Royal Cemetery at Wat Ratchabophit

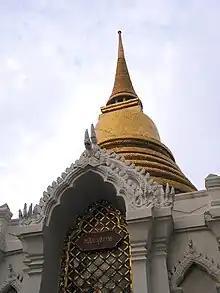
Sunandha Nusavarya Memorial

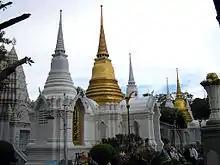
Rangsi Vadhana Memorial

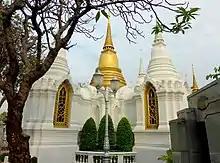
Saovabha Pratisthana Memorial

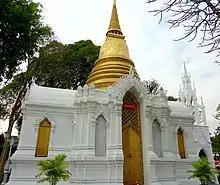
Sukhumala Narumitra Memorial

Among the many monuments in the grounds are four prominent white buildings, each dedicated to one of King Chulalongkorn's four principal wives. They also contain the ashes of descendants of the wives to whom they are dedicated. These four structures are listed below with their designated memorial numbers in parentheses. The interred include: